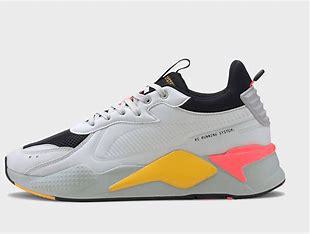
Brand: Puma
Model: Rs X